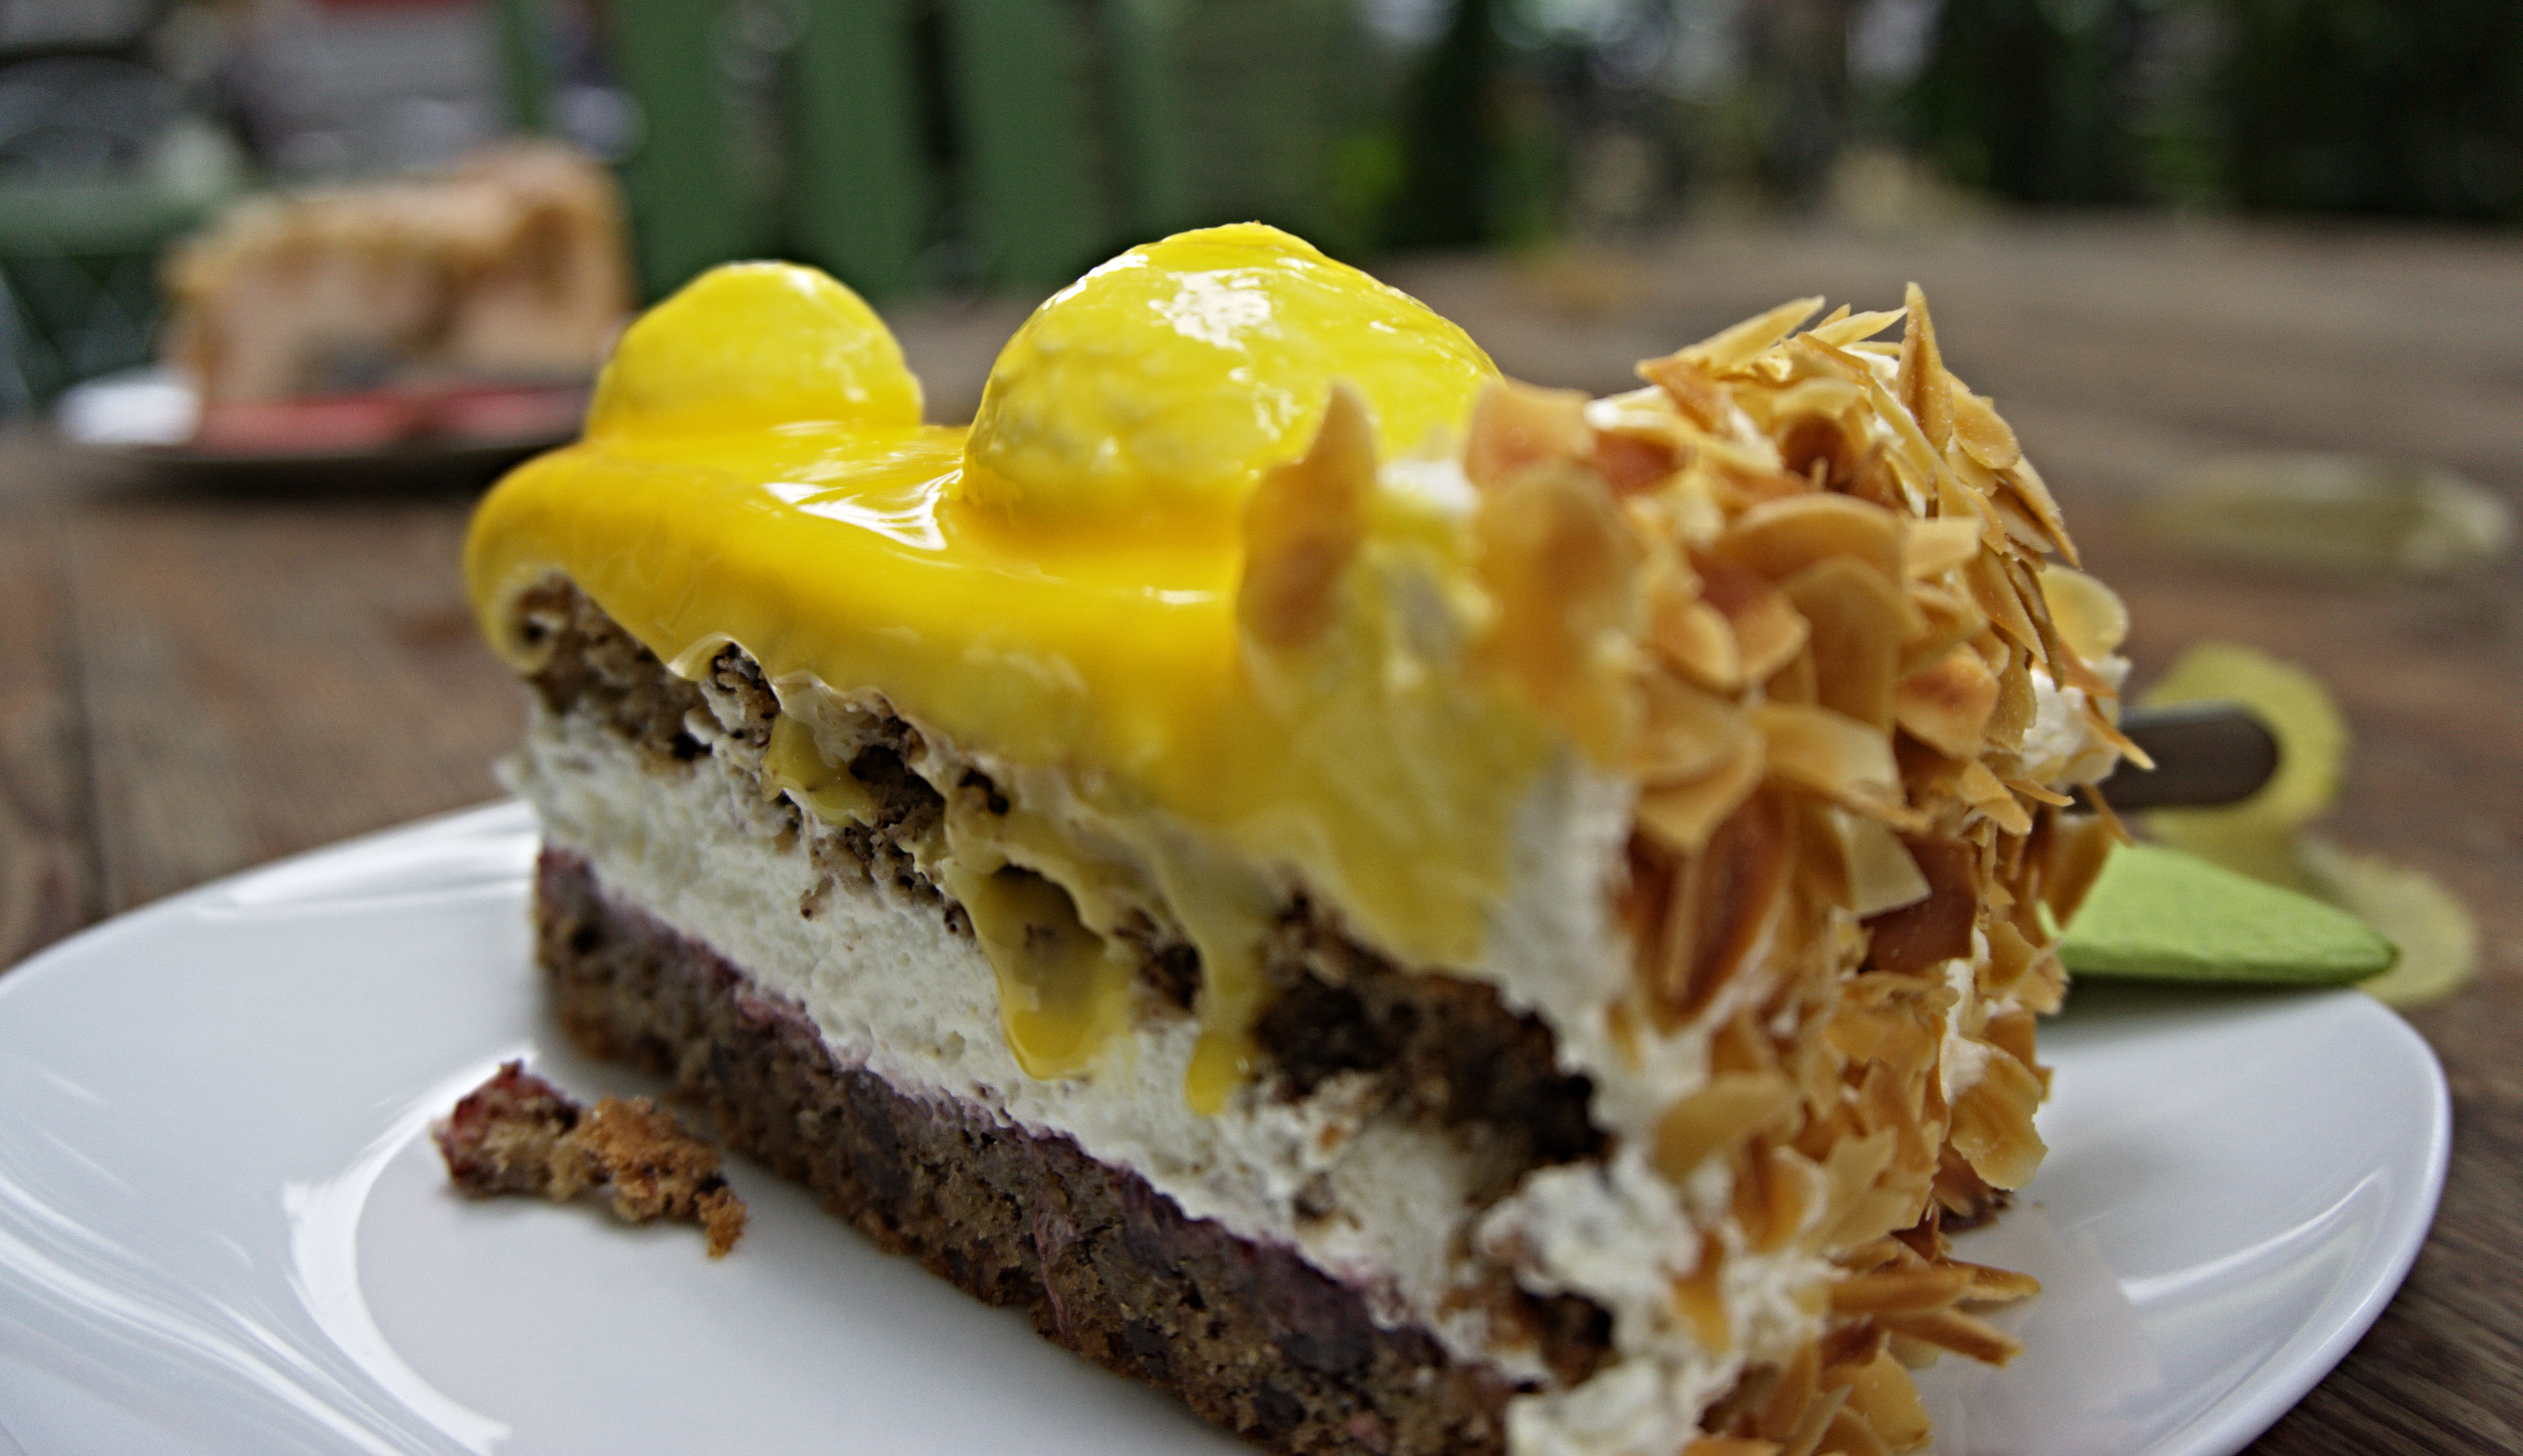
cafe, dish, food, produce, breakfast, dessert, cuisine, cream, cake, pie, icing, torte